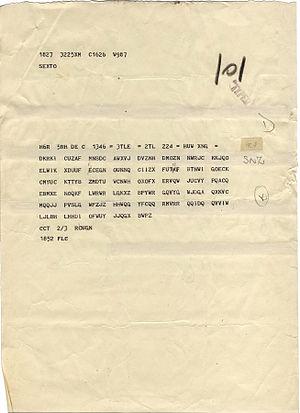
Ultra était le nom donné durant la Seconde Guerre mondiale par les Britanniques au renseignements d'origine électromagnétique obtenus en brisant le chiffrement des transmissions par radio et téléscripteurs ennemies. « Ultra » devint par la suite la désignation standardisée parmi les Alliés occidentaux pour tous les renseignements de ce type. Le nom fut créé parce que les renseignements de ce genre étaient considérés comme encore plus sensibles que ceux classés most secret, et ils étaient donc considérés comme « ultra secret ».